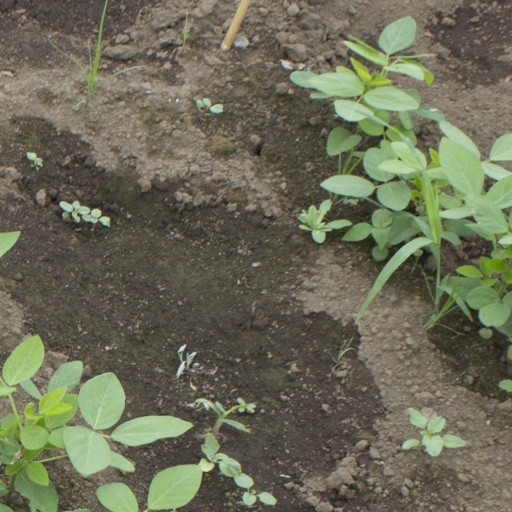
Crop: soybean